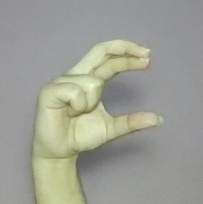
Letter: thal